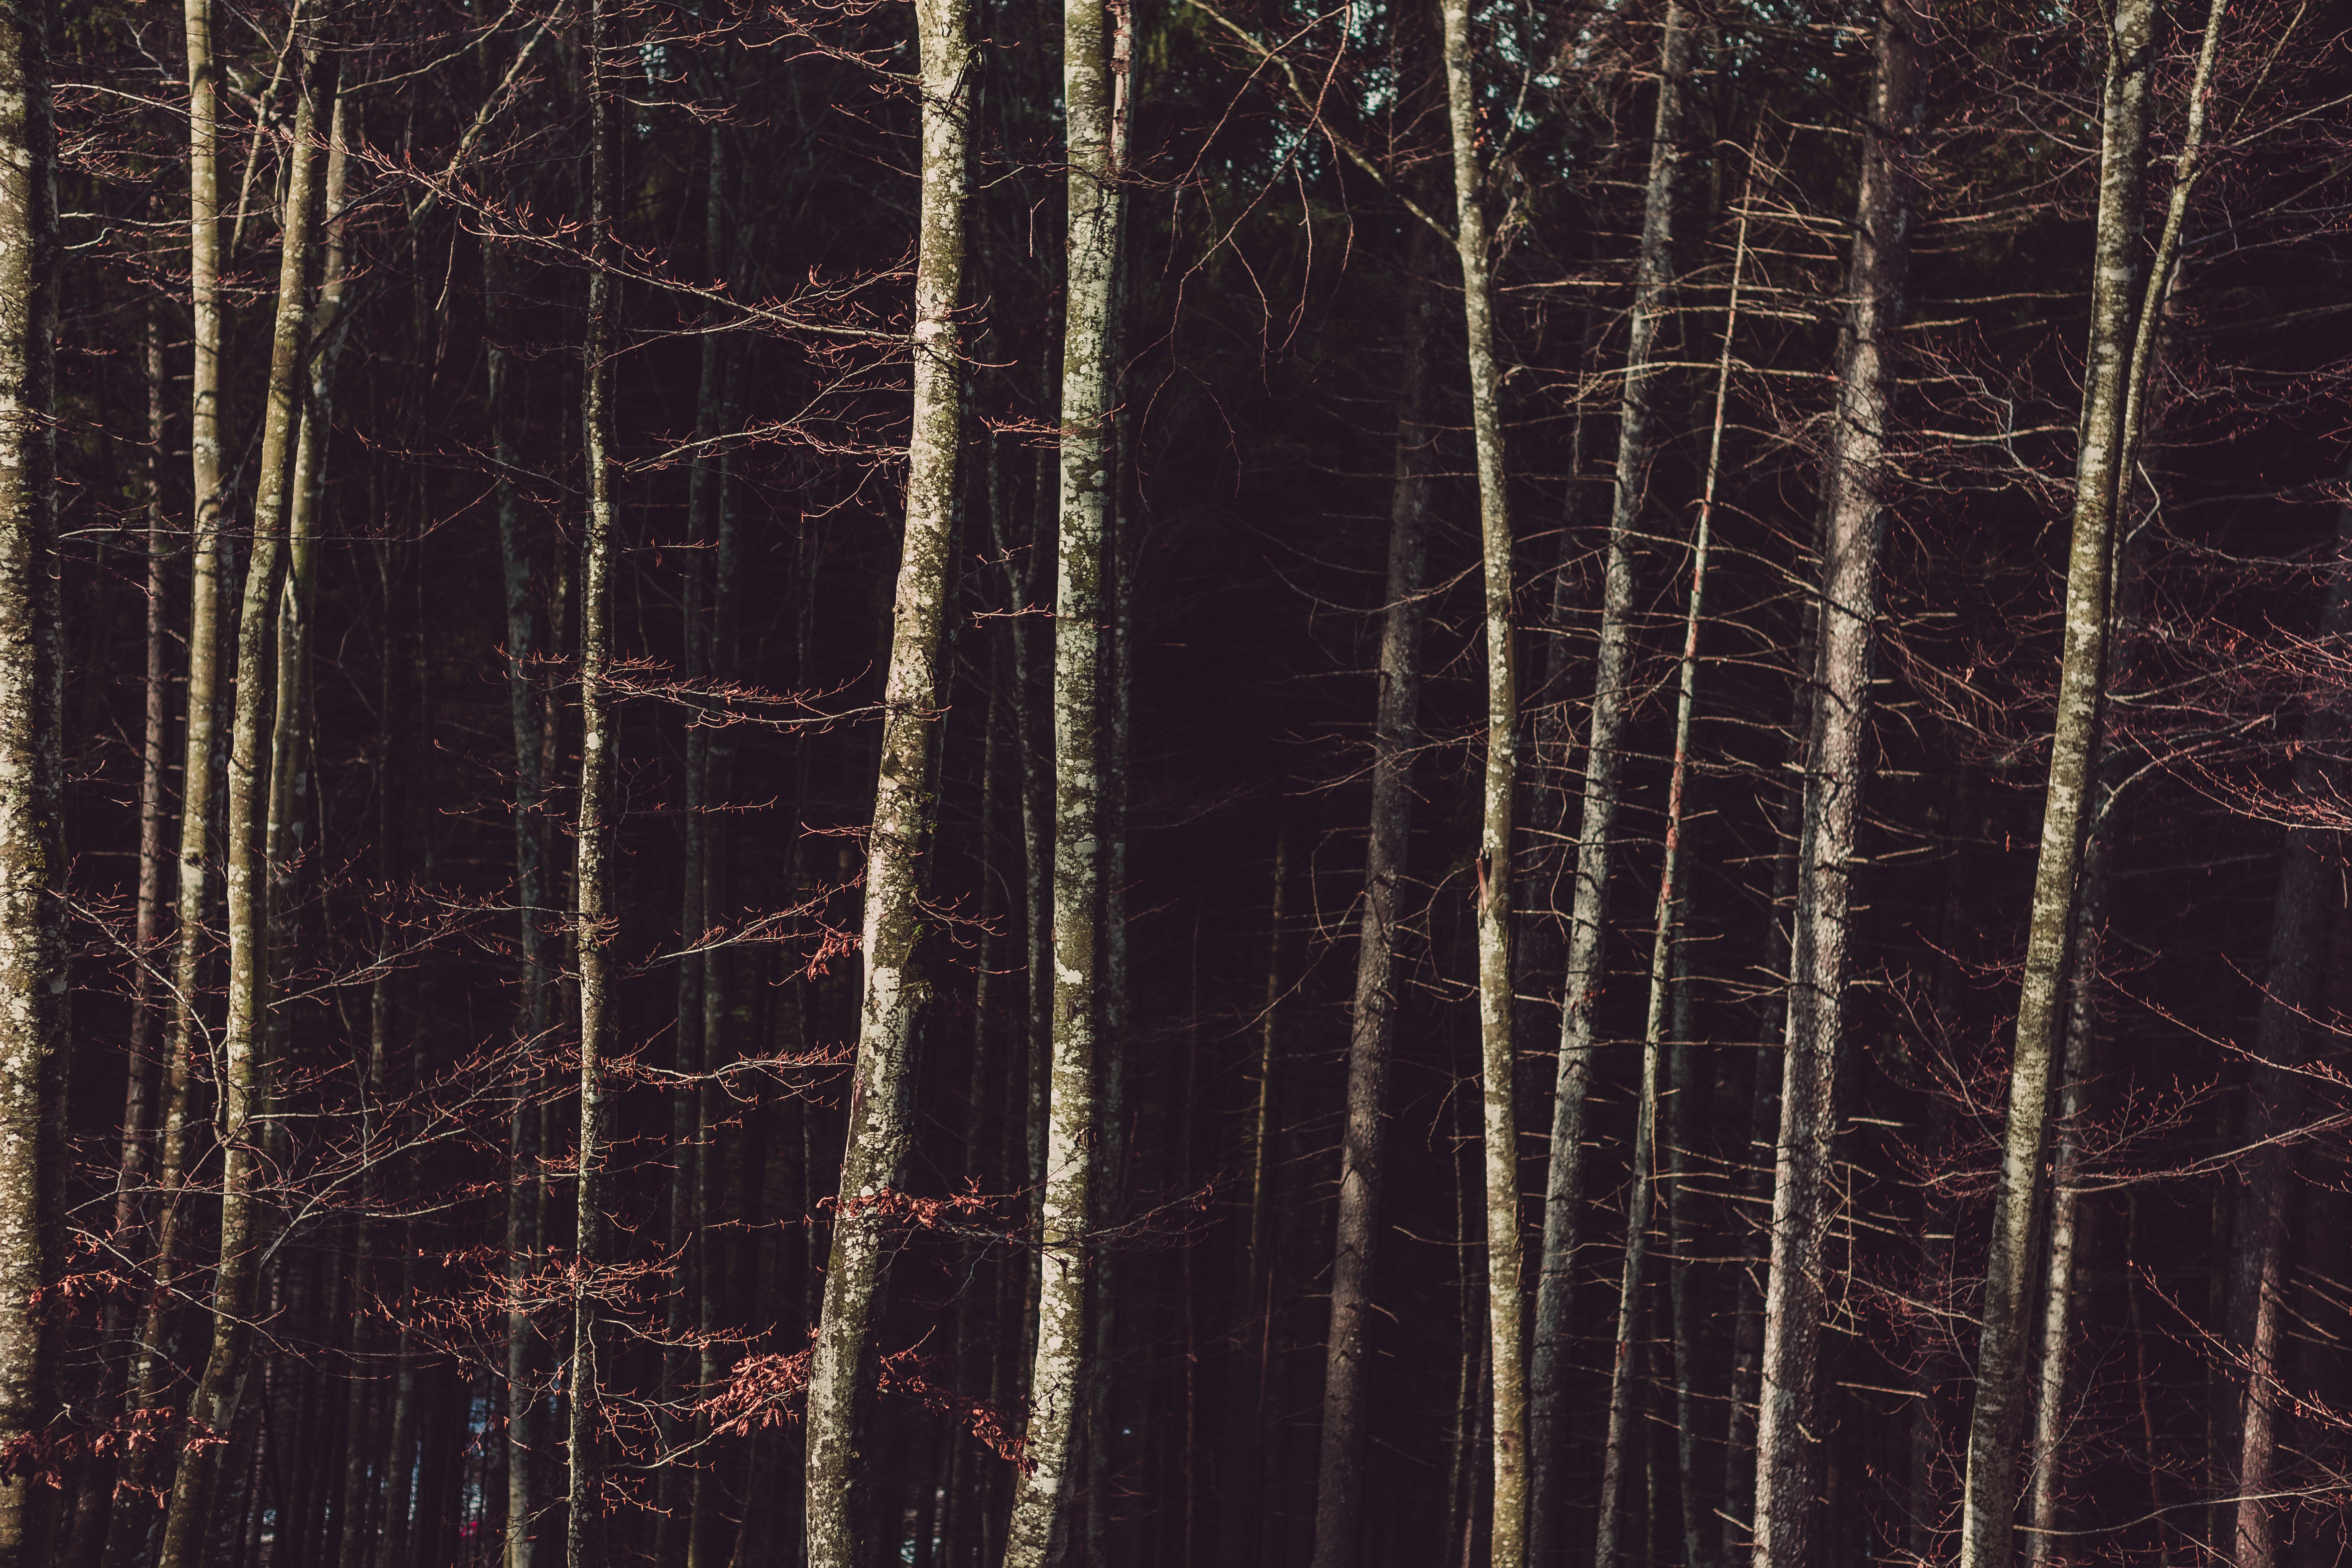
tree, forest, natural environment, spruce fir forest, Northern hardwood forest, wood, biome, old growth forest, trunk, tropical and subtropical coniferous forests, woody plant, branch, plant, woodland, brown, temperate coniferous forest, temperate broadleaf and mixed forest, leaf, sky, line, birch, grove, plant stem, twig, red pine, birch family, darkness